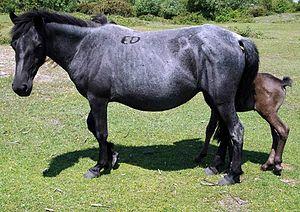
La robe grise du cheval, ou plus exactement le grisonnement du cheval est, dans le domaine de l'hippologie, caractérisé par la décoloration progressive de la robe, généralement foncée, avec laquelle il est né. Le cheval gris naît de couleur foncée et s'éclaircit au fil des années, jusqu'à devenir presque complètement blanc. La quasi-totalité des chevaux gris ont le poil clair, la peau et les yeux très foncés. Il existe plusieurs races de chevaux sélectionnés sur la robe grise, comme le Camarguais et le Lipizzan. La robe, fréquente chez le cheval, est souvent confondue avec le blanc qui lui, est très rare.
La robe désigne la ou les couleurs d'un cheval, dans le domaine de l'hippologie. Les dénominations des robes ainsi que leurs définitions sont liées à leur apparence visuelle, définie par la couleur des poils et des crins qui la composent.
Le gène Rouan est, dans le domaine de l'hippologie et de la biologie moléculaire, un gène de robe du cheval, entraînant une présence stable de poils blancs, plus ou moins nombreux. Contrairement aux chevaux gris, les chevaux à expression du gène rouan ne changent pas, ou très peu de couleur au cours de leur vie. Ils sont assez rares. Les robes rouannes se rencontre principalement chez des races rustiques.